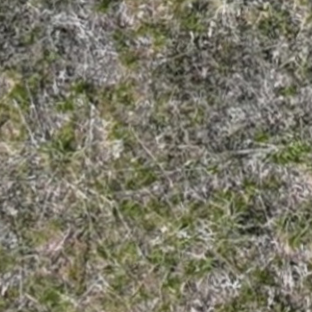
Month: may